Guilford Historic Town Center

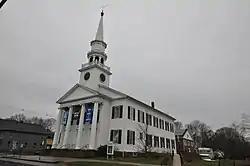
First Congregational Church

Guilford Historic Town Center is a large historic district encompassing the entire town center of Guilford, Connecticut, United States. It is centered on the town green, laid out in 1639, and extends north to Interstate 95, south to Long Island Sound, west to the West River, and east to East Creek. It includes more than 600 historic structures, most built between the late 17th and early 20th centuries, reflecting the town's growth and history during that time. It was listed on the National Register of Historic Places in 1976.